Athanasius Schneider

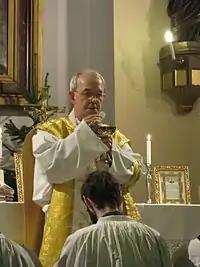
Schneider offering Mass in 2009

Schneider has upheld the traditional teaching of the Catholic Church that divorce and remarriage constitute the mortal sin of adultery, which condition renders one ineligible to receive Holy Communion. In a 2014 interview, Schneider said that calls to change this practice came from "anti-Christian media." He suggested this was "a false concept of mercy," saying: "It is comparable to a doctor who gives a [diabetic] patient sugar, although he knows it will kill him." In 2016, Pope Francis released the apostolic exhortation "Amoris laetitia" which seemed to allow divorced and civilly remarried persons to take the Eucharist under some circumstances, and this was put into practice by some bishops, arousing intense controversy. Schneider strongly criticized this, asserting that the perennial teaching is "more powerful and surer than the discordant voice and practice of admitting unrepentant adulterers to Holy Communion, even if this practice is promoted by a single Pope or the diocesan bishops." On April 7, 2018, Schneider, along with conservative cardinals Raymond Leo Burke and Walter Brandmüller, participated in a conference rejecting the outline proposed by German bishops to allow divorced and civilly remarried Catholics to receive the Eucharist. Schneider spoke of the duty of popes to be "custodians" of authority.